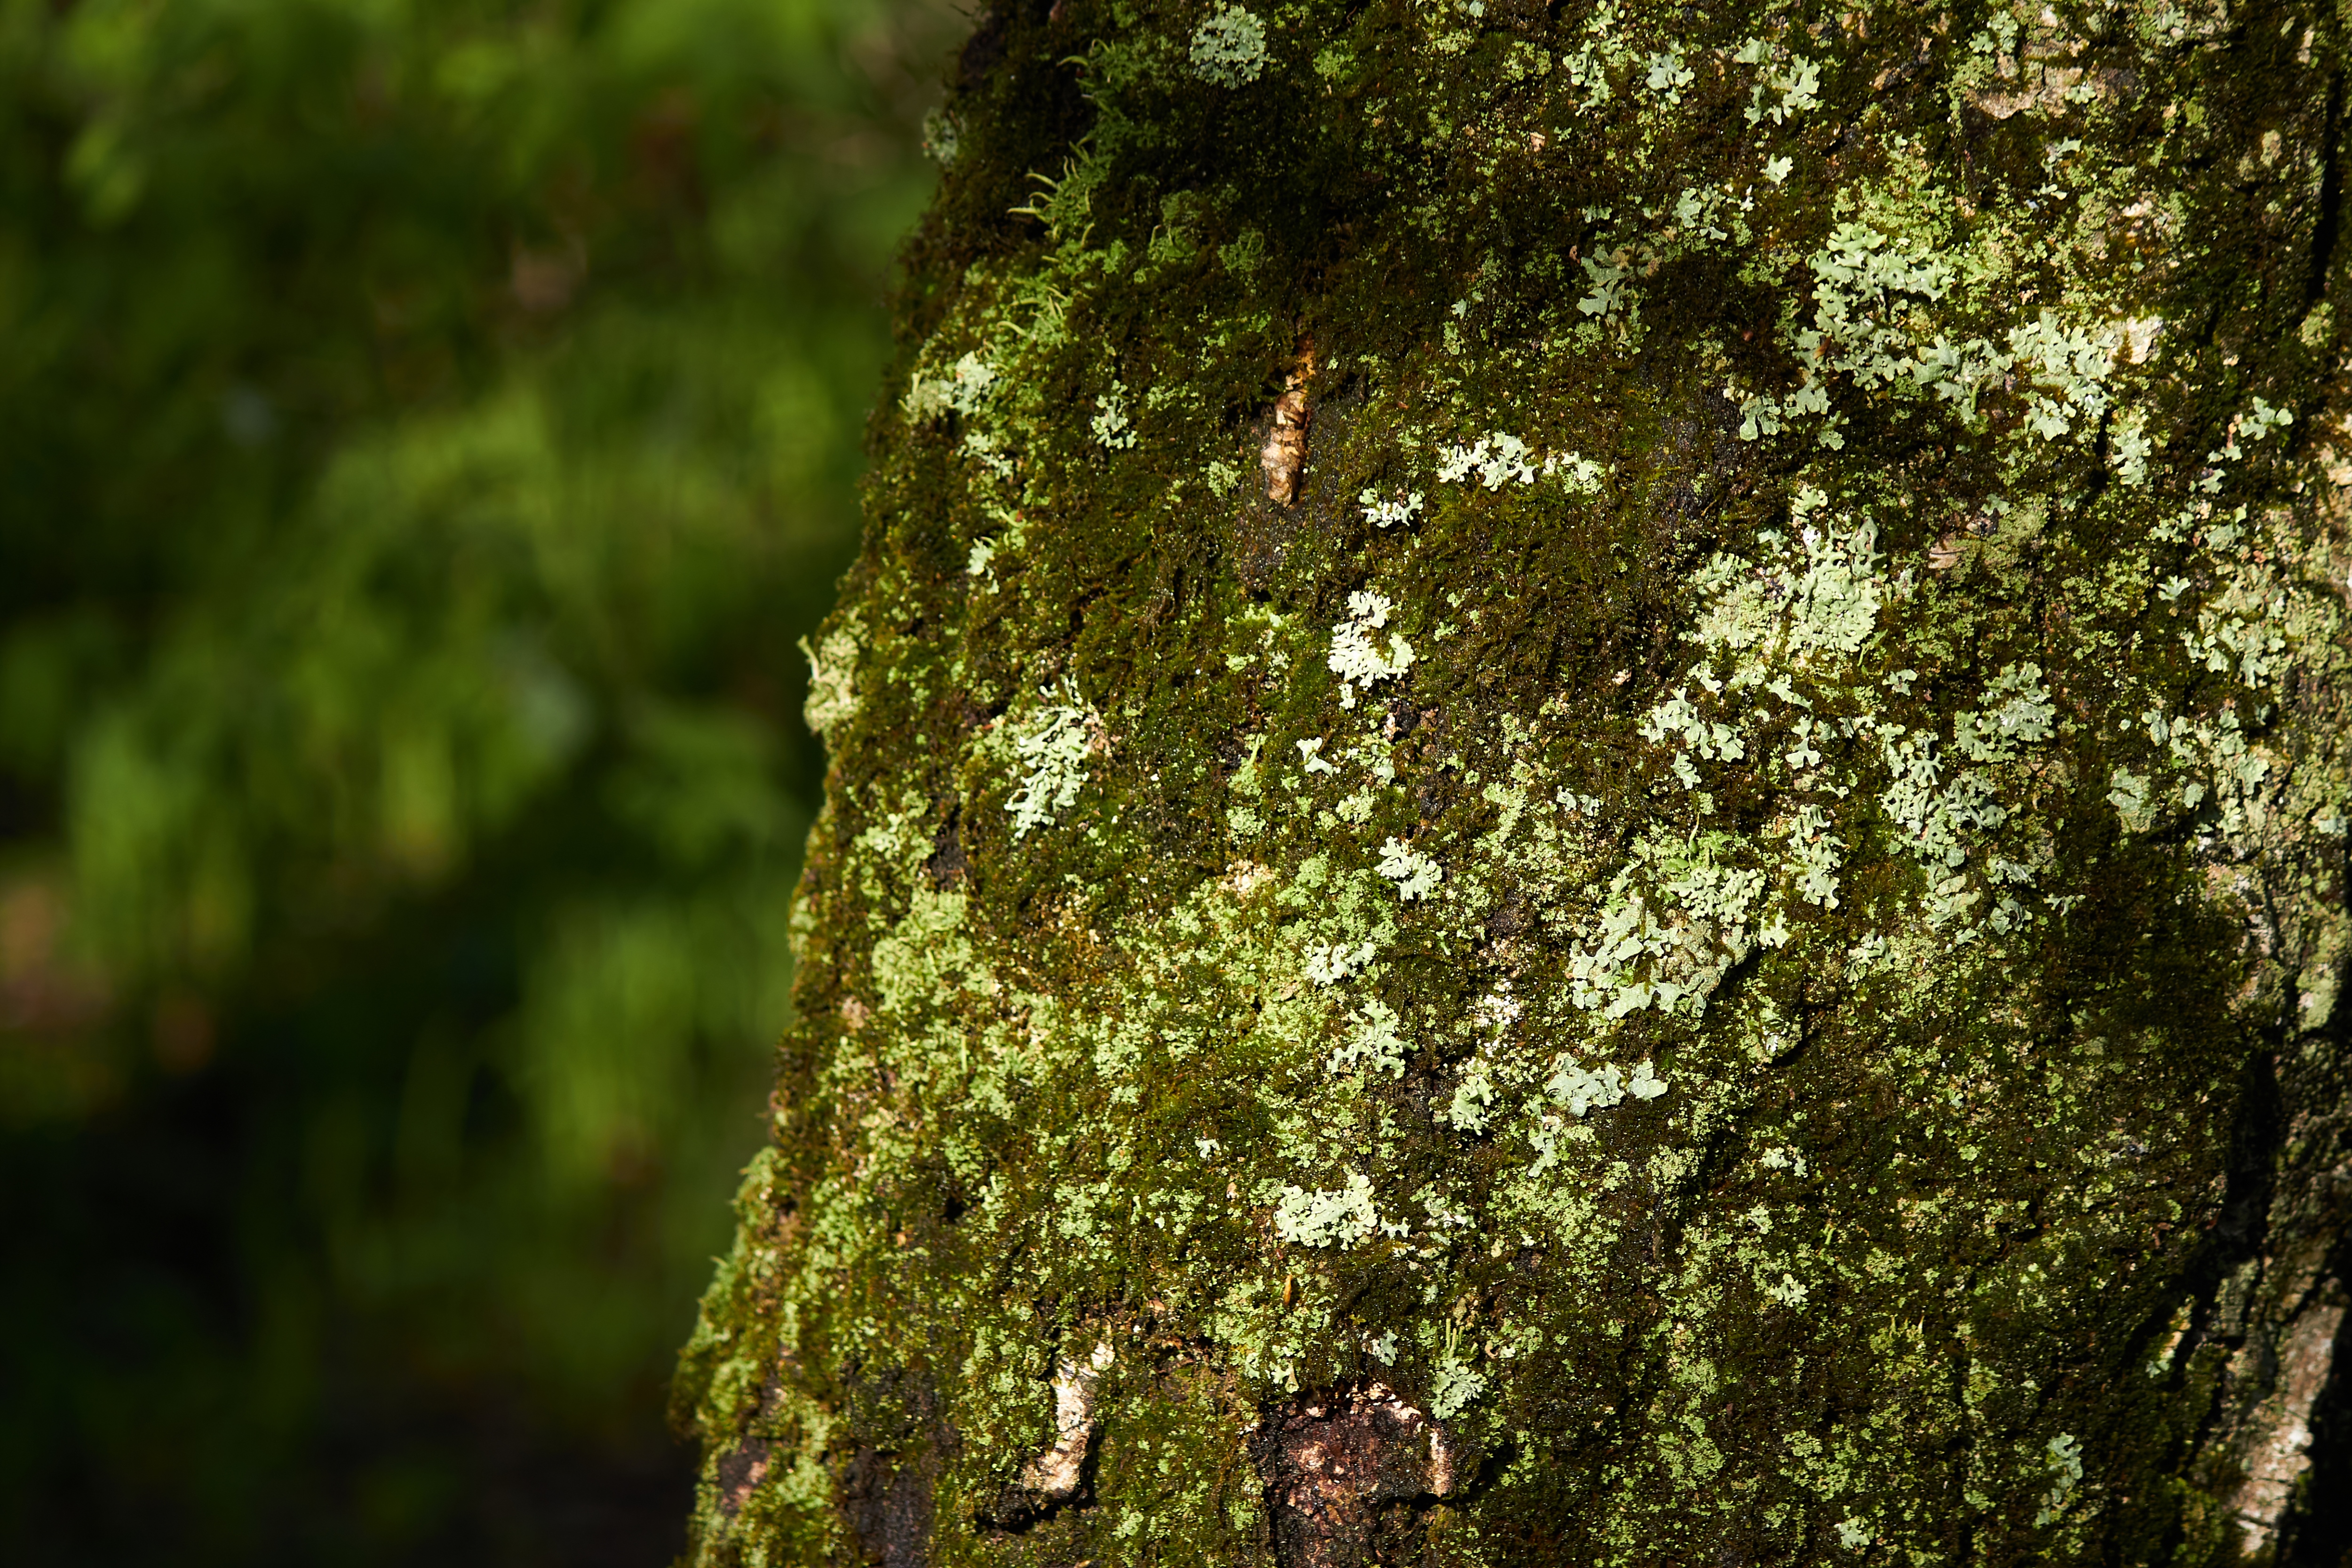
bark, birch, lichen, moss, overgrown, tree, texture, background, nature, forest, natural, vegetation, green, close, closeup, juicy, day, outdoor, nobody, park, trunk, terrestrial plant, non vascular land plant, liverwort, old growth forest, green algae